Ossama Meslek

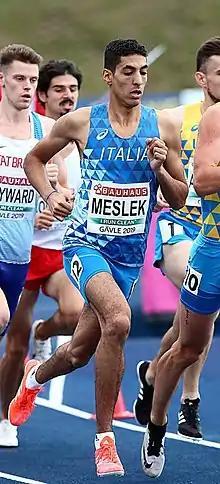
Meslek at European athletics championships Gavle 2019

Ossama Meslek (born 8 January 1997) is an Italian middle-distance runner who specialises in the 1500 metres. He represented Italy at the 2024 Olympic games.